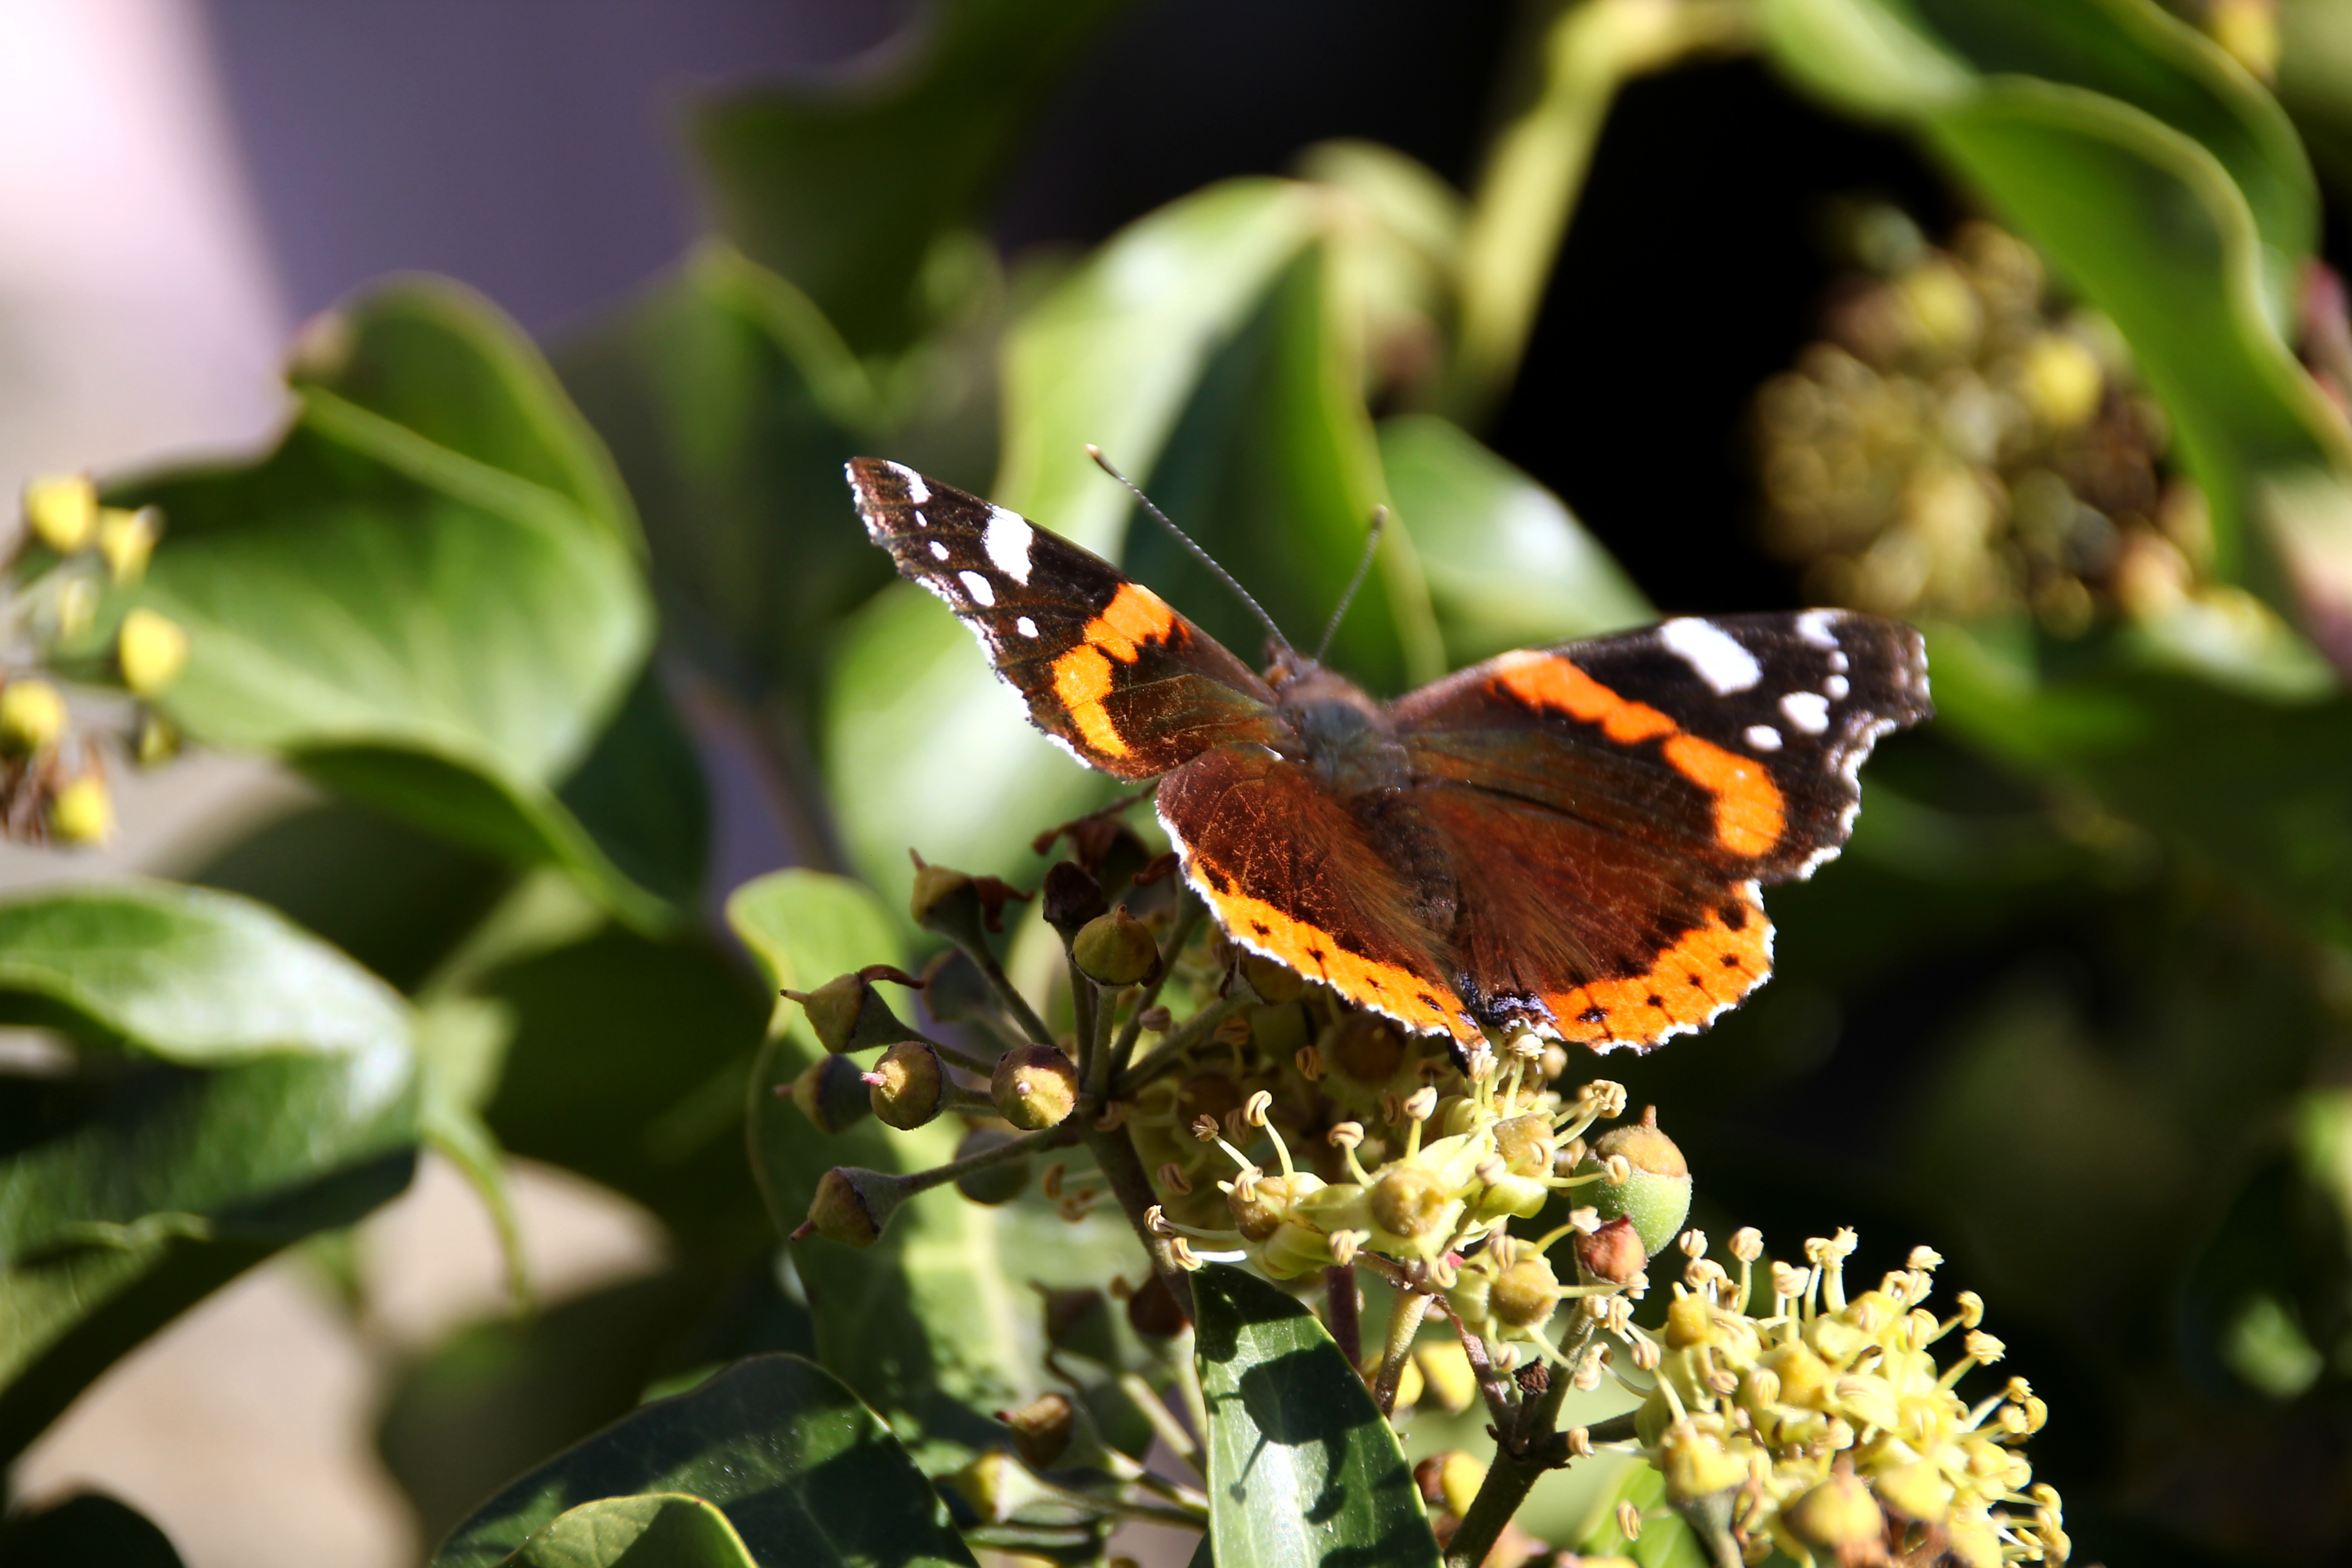
nature, sun, leaf, flower, wildlife, green, insect, botany, butterfly, flora, fauna, invertebrate, close up, monarch butterfly, leaves, nectar, macro photography, arthropod, public record, pollinator, moths and butterflies